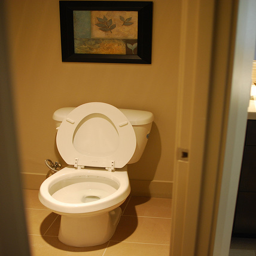
A look at a toilet through an open door.
A white toilet with seat up in a gold colored bathroom.
This toilet has the seat and lid up.
A toilet sitting under a framed picture near a door.
View of a clean toilet with the seat up